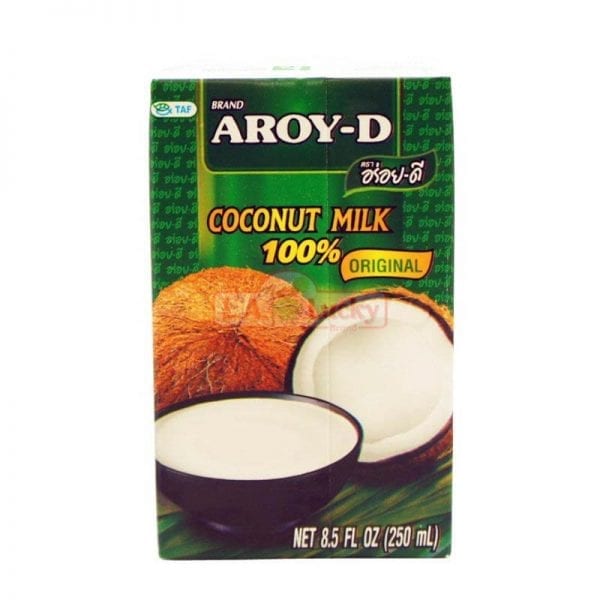
Waste category: cardboard